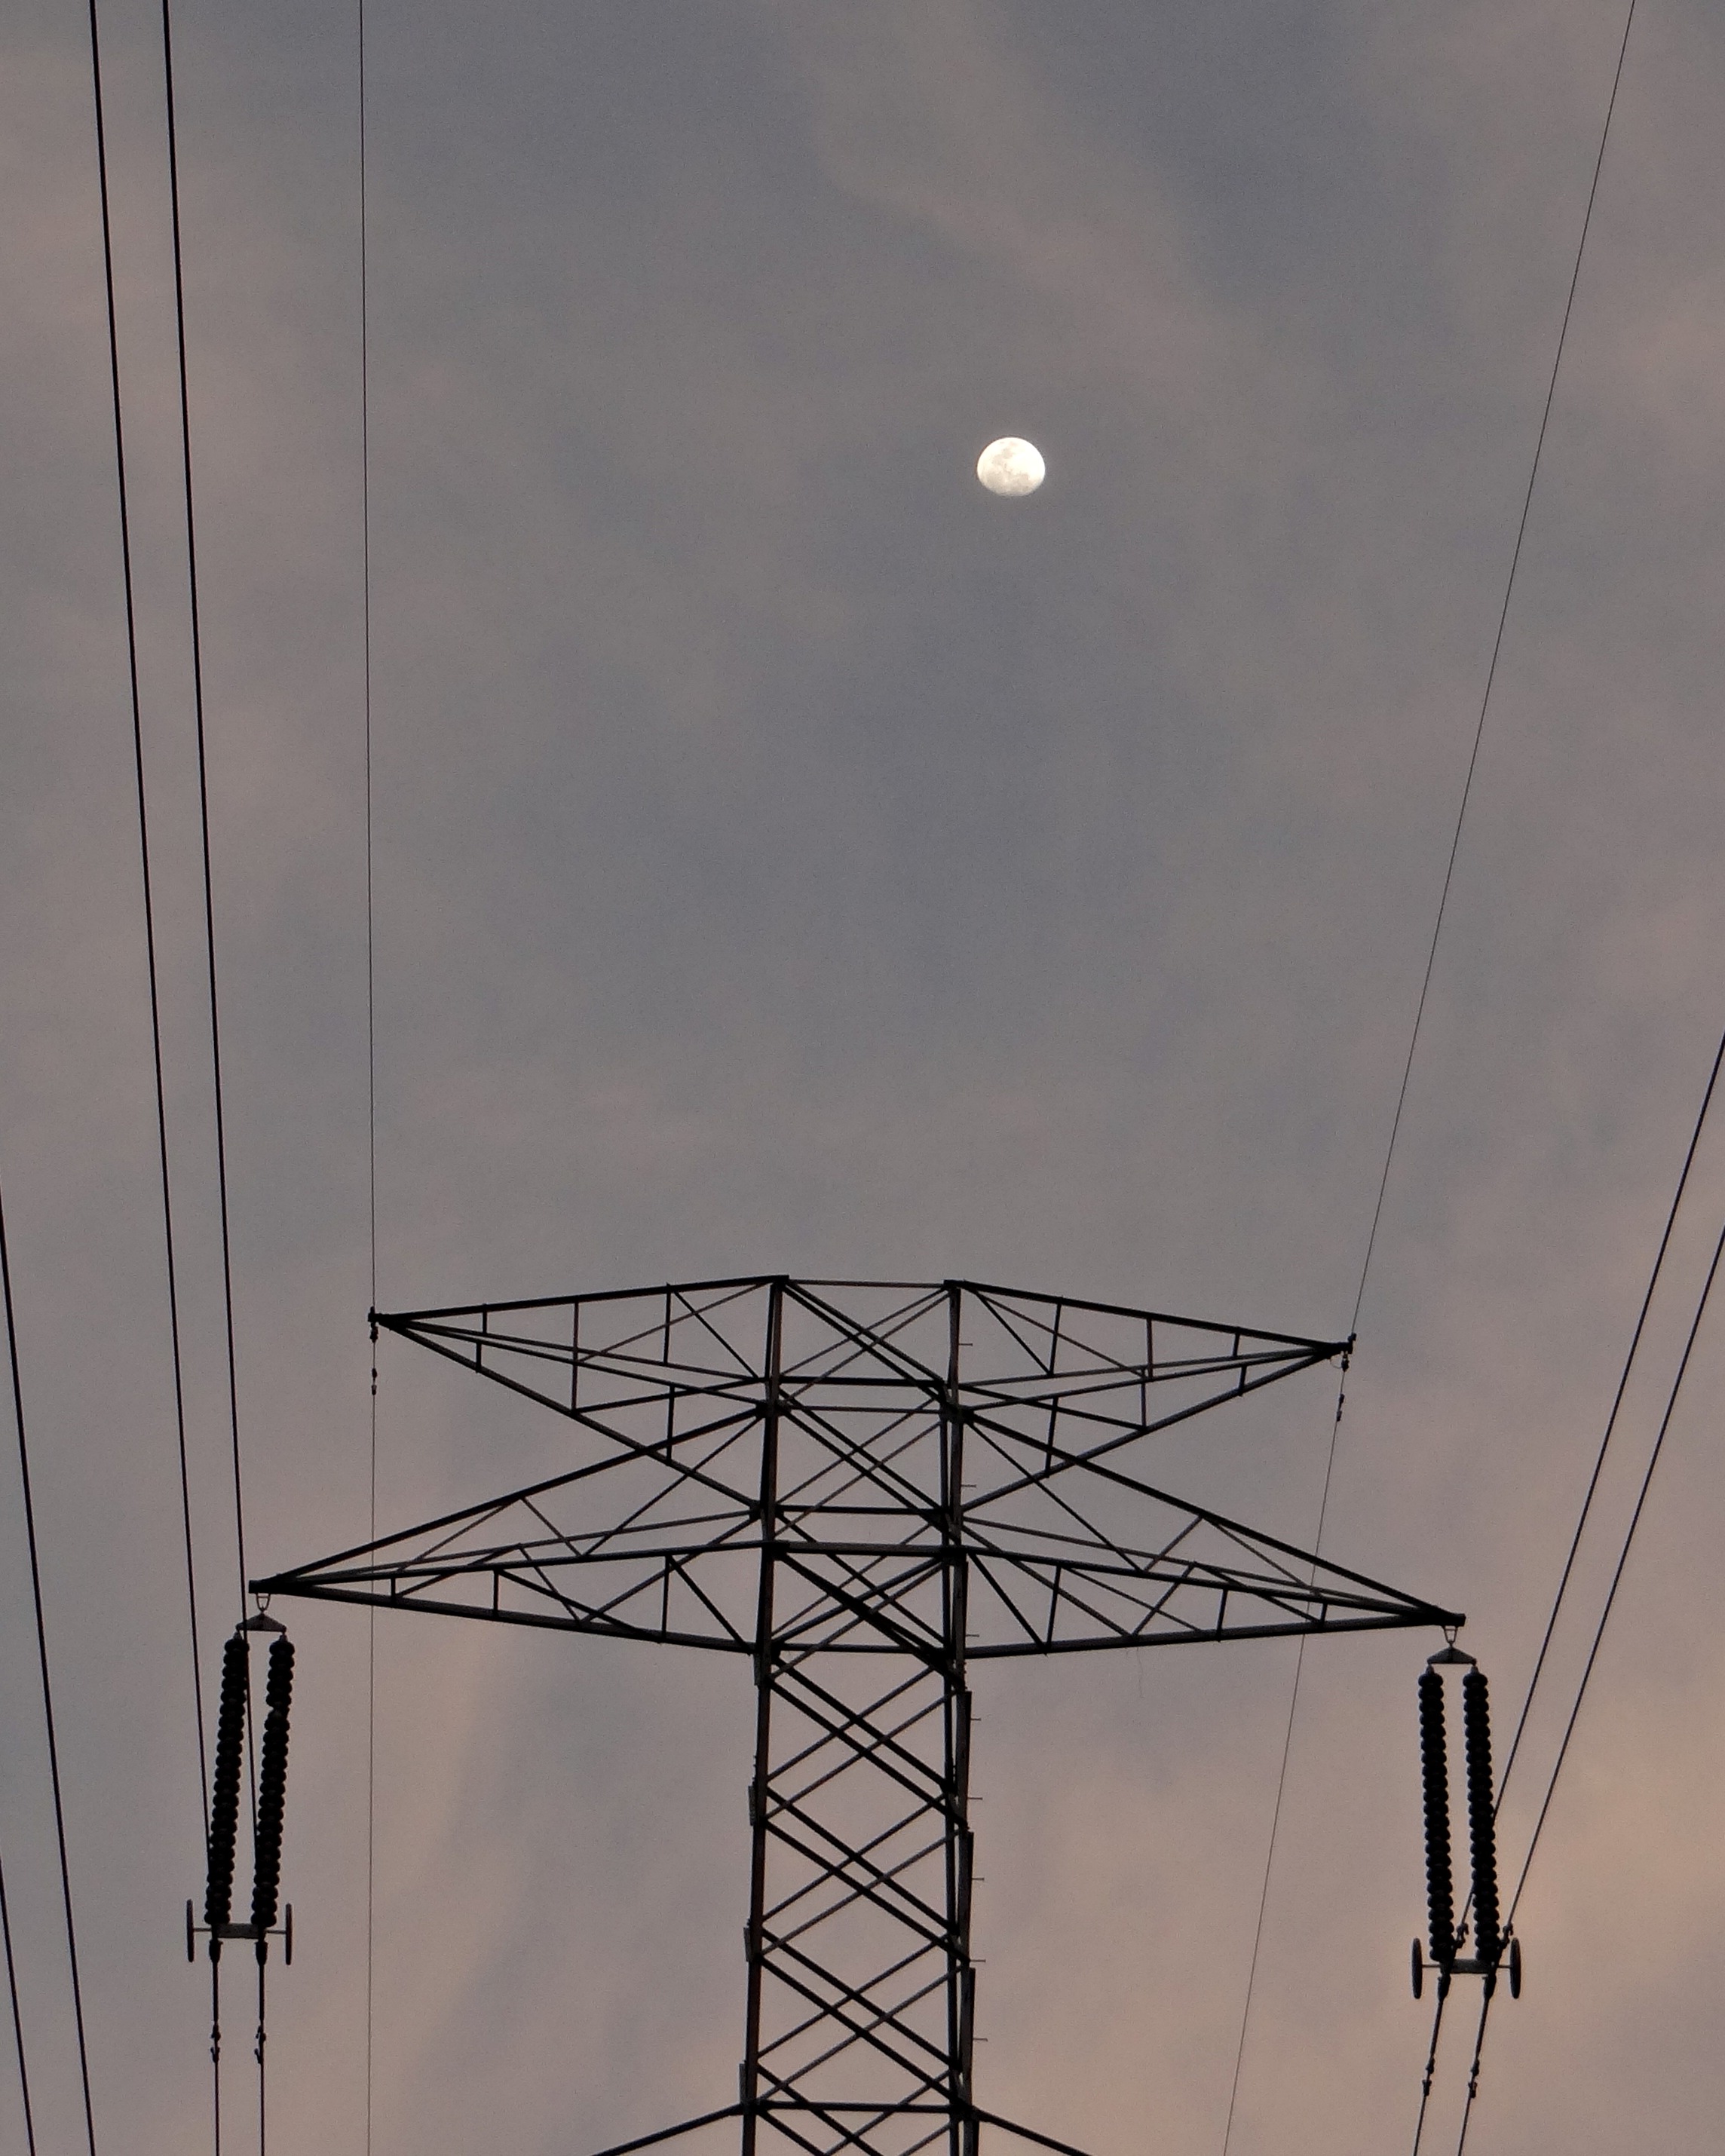
sky, line, tower, mast, electricity, lighting, moon, mountains, india, moonrise, shape, karnataka, transmission tower, electric tower, shimoga, outdoor structure, electrical supply, overhead power line, electric pylon